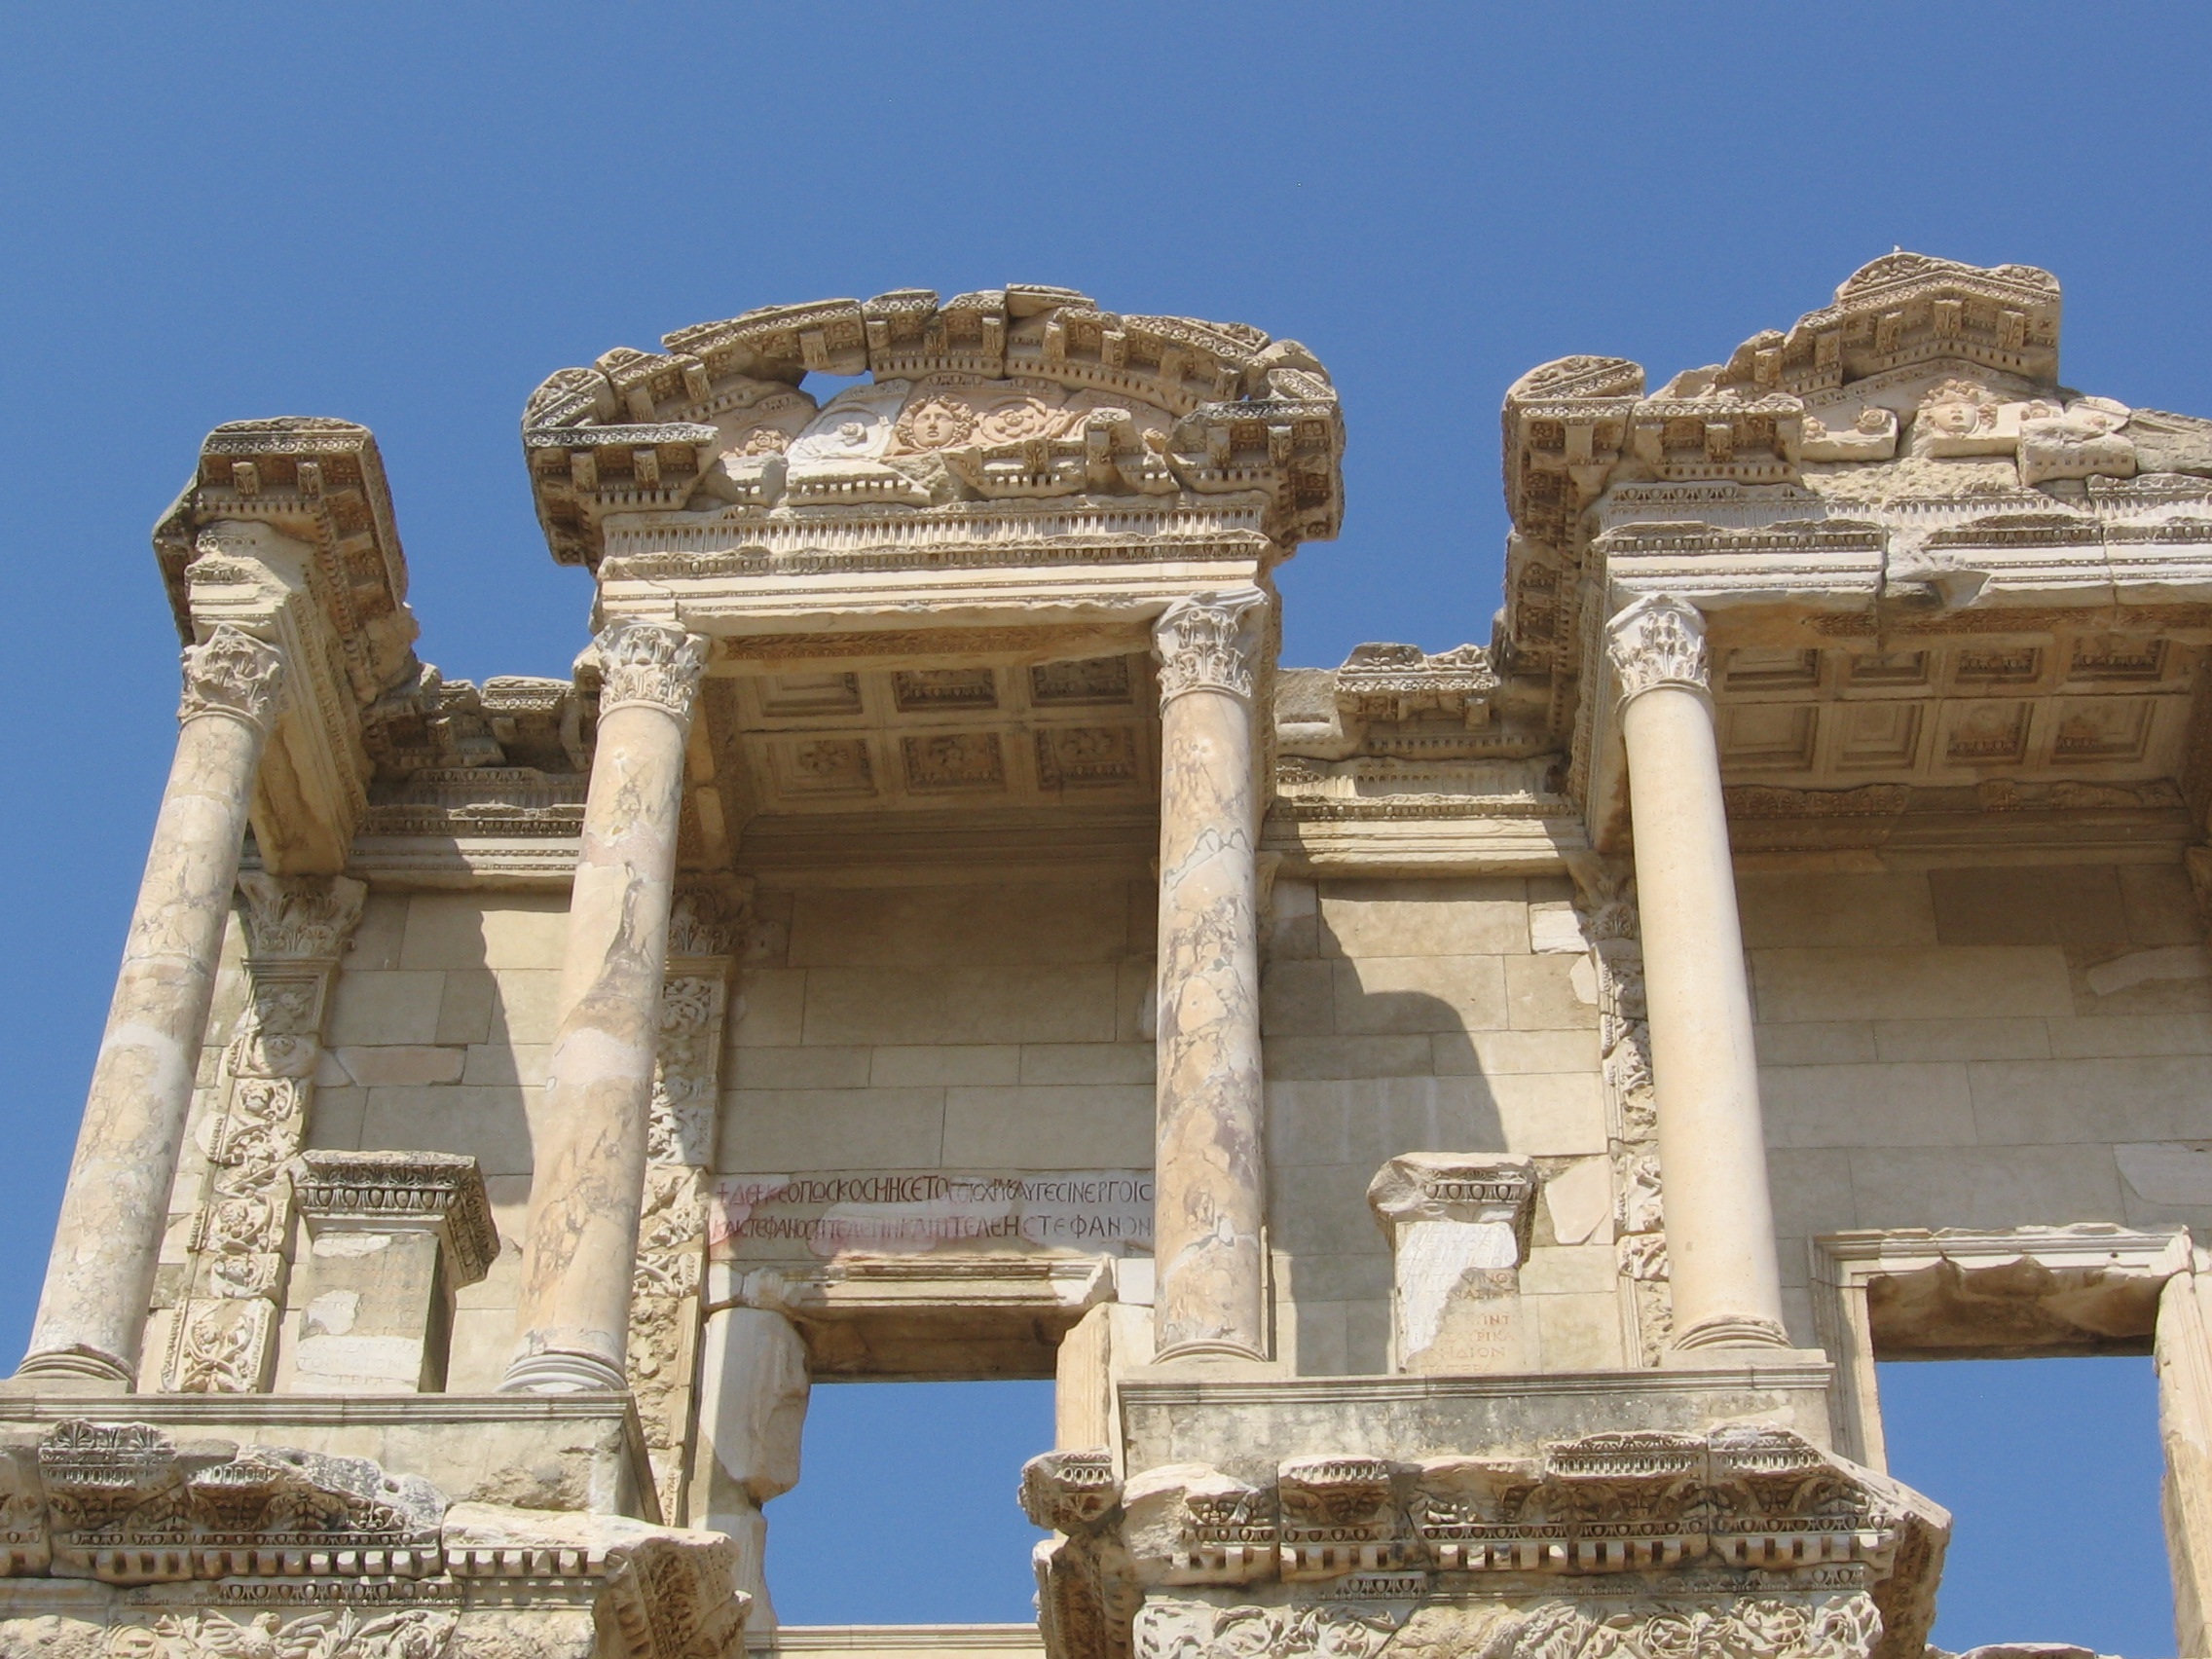
structure, building, palace, monument, column, landmark, place of worship, library, archaeology, temple, ruins, turkey, archaeological site, stone carving, unesco world heritage site, roman temple, classical architecture, hindu temple, historic site, ephesus, library of celsus, ancient history, ancient roman architecture, ancient greek temple